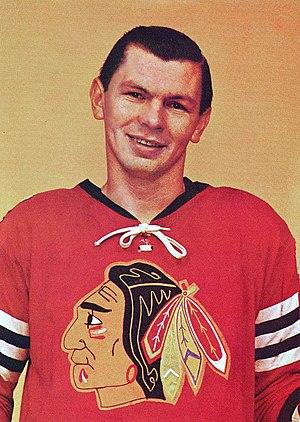
Robert Marvin Hull O.C., surnommé Bobby Hull, est un joueur de hockey sur glace. Il est le père du joueur de hockey professionnel Brett Hull et le frère de Dennis Hull.